Leprosy

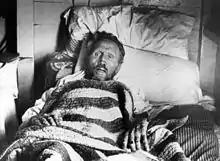
Father Damien on his deathbed on 14 April 1889

The general population's perception of leprosy was mixed. On one hand, people feared getting infected with the disease and thought of people suspected of leprosy to be unclean, untrustworthy, and occasionally morally corrupt. On the other hand, Jesus' interaction with lepers, the writing of church leaders, and the Christian focus on charitable works led to viewing the lepers as "chosen by God" or seeing the disease as a means of obtaining access to heaven.